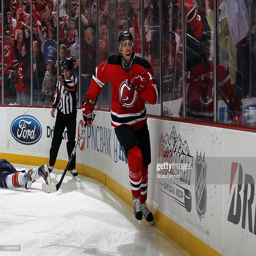
# celebrates after he scored the game - winning goal in overtime against sports team during event on april